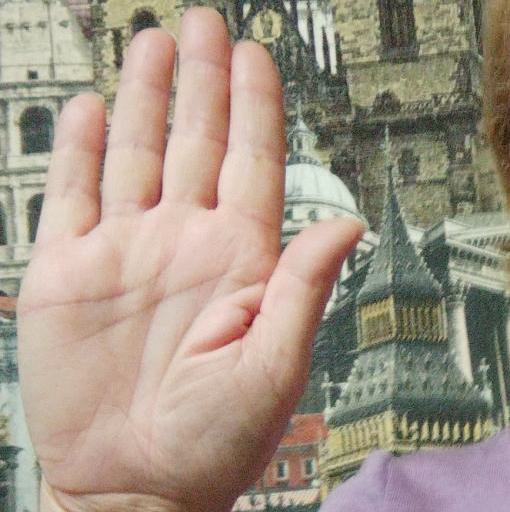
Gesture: stop